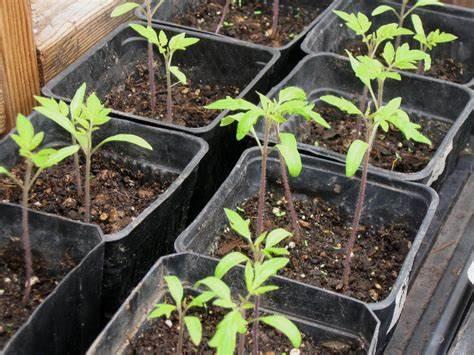
Miche midogo ya mimea ikikua kwenye vyombo vya plastiki vilivyojaa udongo, ikiwa ni hatua ya awali ya kilimo cha mbegu, majani ya kijani na mashina laini yanaonyesha afya njema ya miche, ishara ya mbegu bora na mazingira yanayofaa kwa ukuaji. Hii ni sehemu muhimu katika mnyororo wa kilimo,kuanzia kuchagua mbegu hadi kuzalisha mimea yenye tija.